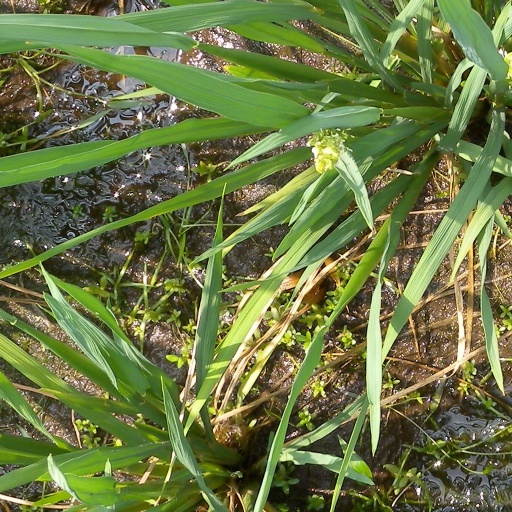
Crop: rice